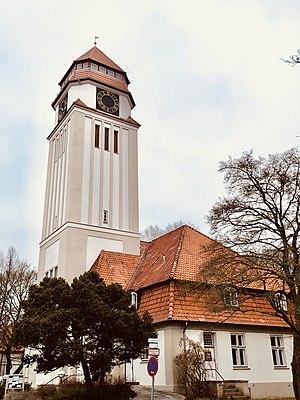
L'université de Lübeck est une université de recherche située à Lübeck dans le Nord de l'Allemagne.